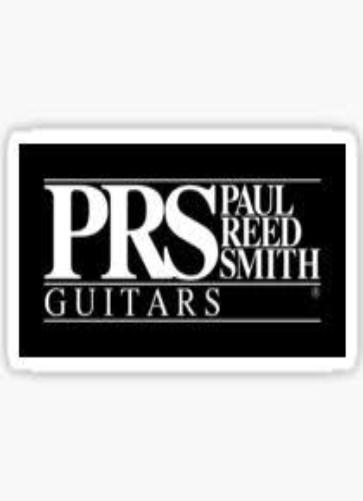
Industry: Leisure